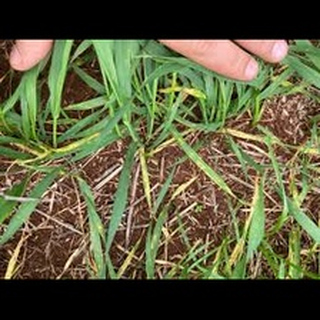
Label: wheat_leaf_blight